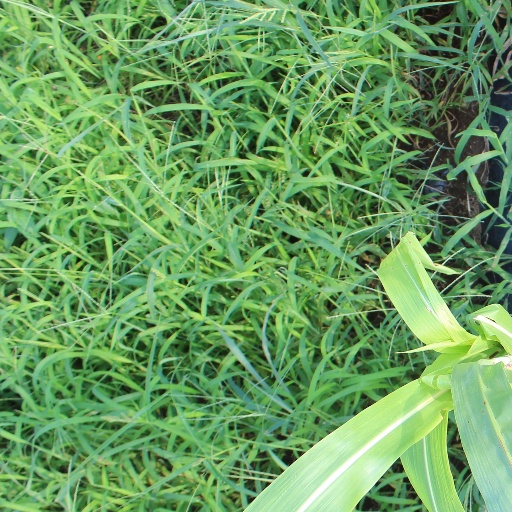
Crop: sorghum